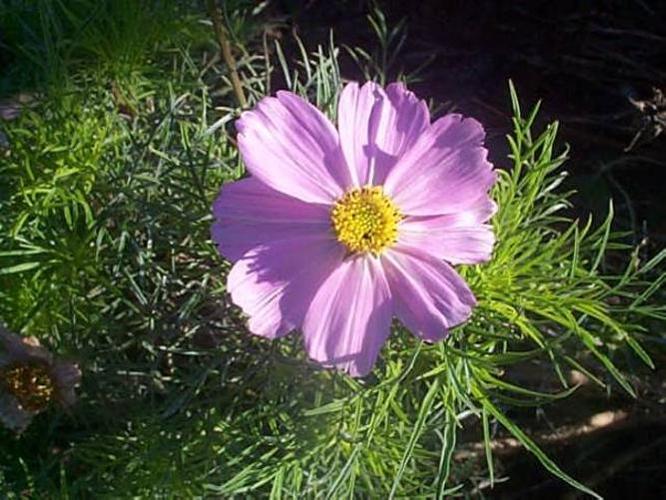
Label: mexican aster